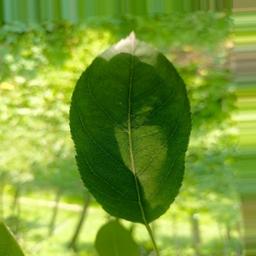
Label: Healthy